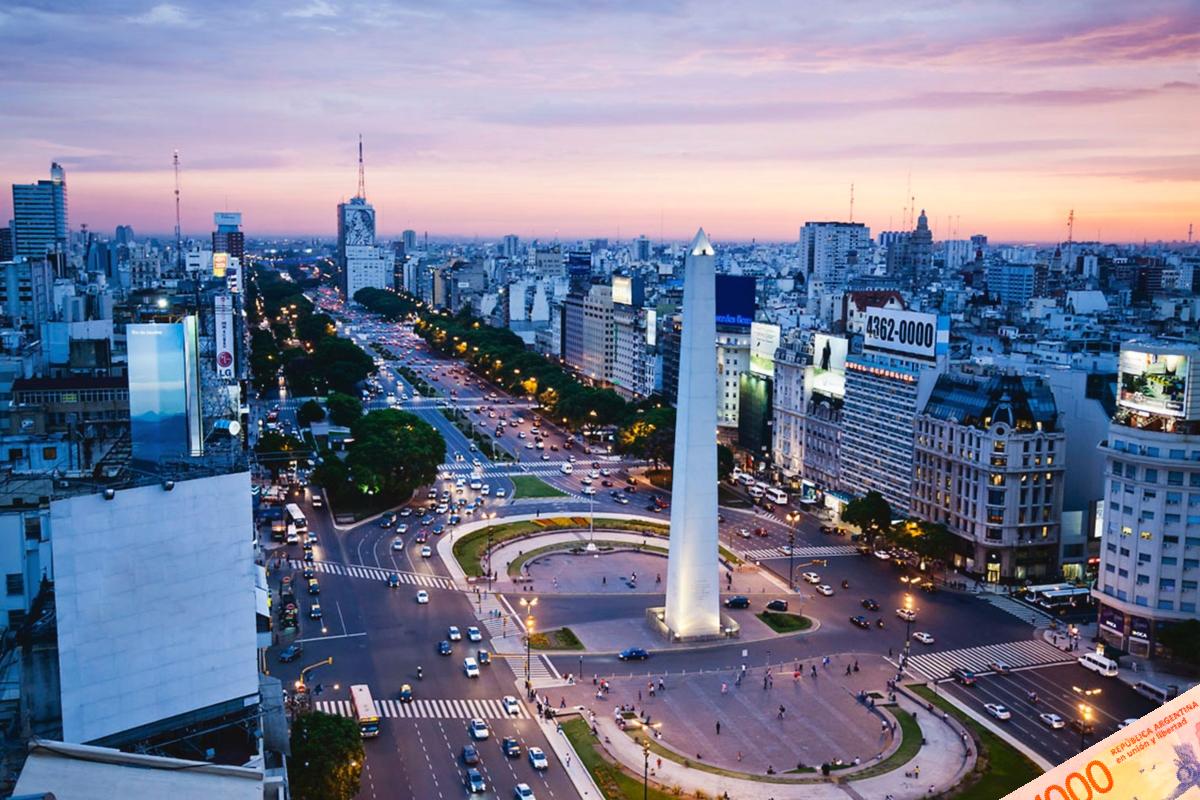
Denominación: 1000